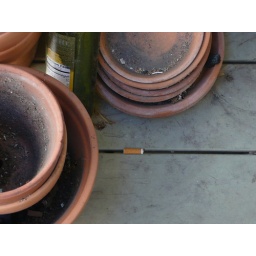
A discarded cigarette on the wooden landing (next to flower pots shown in a earlier photograph).